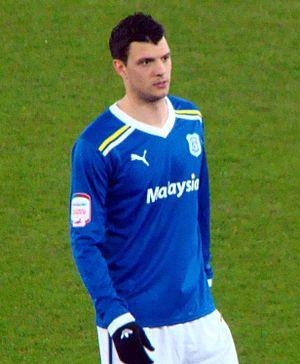
Haris Vučkić, né le 21 août 1992 à Ljubljana, est un footballeur international slovène qui évolue au poste de milieu de terrain au FC Twente.